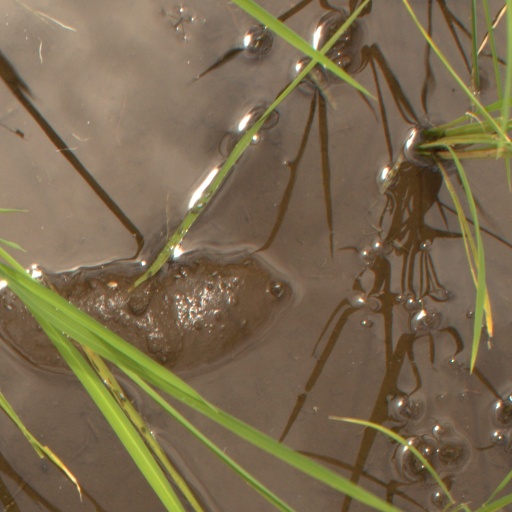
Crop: rice